Nan Goldin

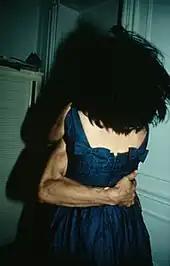
"The Hug, NYC", 1980, Cibachrome print by Goldin

Goldin was born in Washington, D.C., in 1953 to middle-class Jewish parents, and grew up in the Boston suburb of Swampscott, moving to Lexington in her teens. Goldin's father worked in broadcasting and served as the chief economist for the Federal Communications Commission. Goldin had early exposure to tense family relationships, as her parents often argued about Goldin's older sister Barbara who ultimately committed suicide when Goldin was 11: ""This was in 1965, when teenage suicide was a taboo subject. I was very close to my sister and aware of some of the forces that led her to choose suicide. I saw the role that her sexuality and its repression played in her destruction. Because of the times, the early sixties, women who were angry and sexual were frightening, outside the range of acceptable behavior, beyond control. By the time she was eighteen, she saw that her only way to get out was to lie down on the tracks of the commuter train outside of Washington, D.C. It was an act of immense will.""